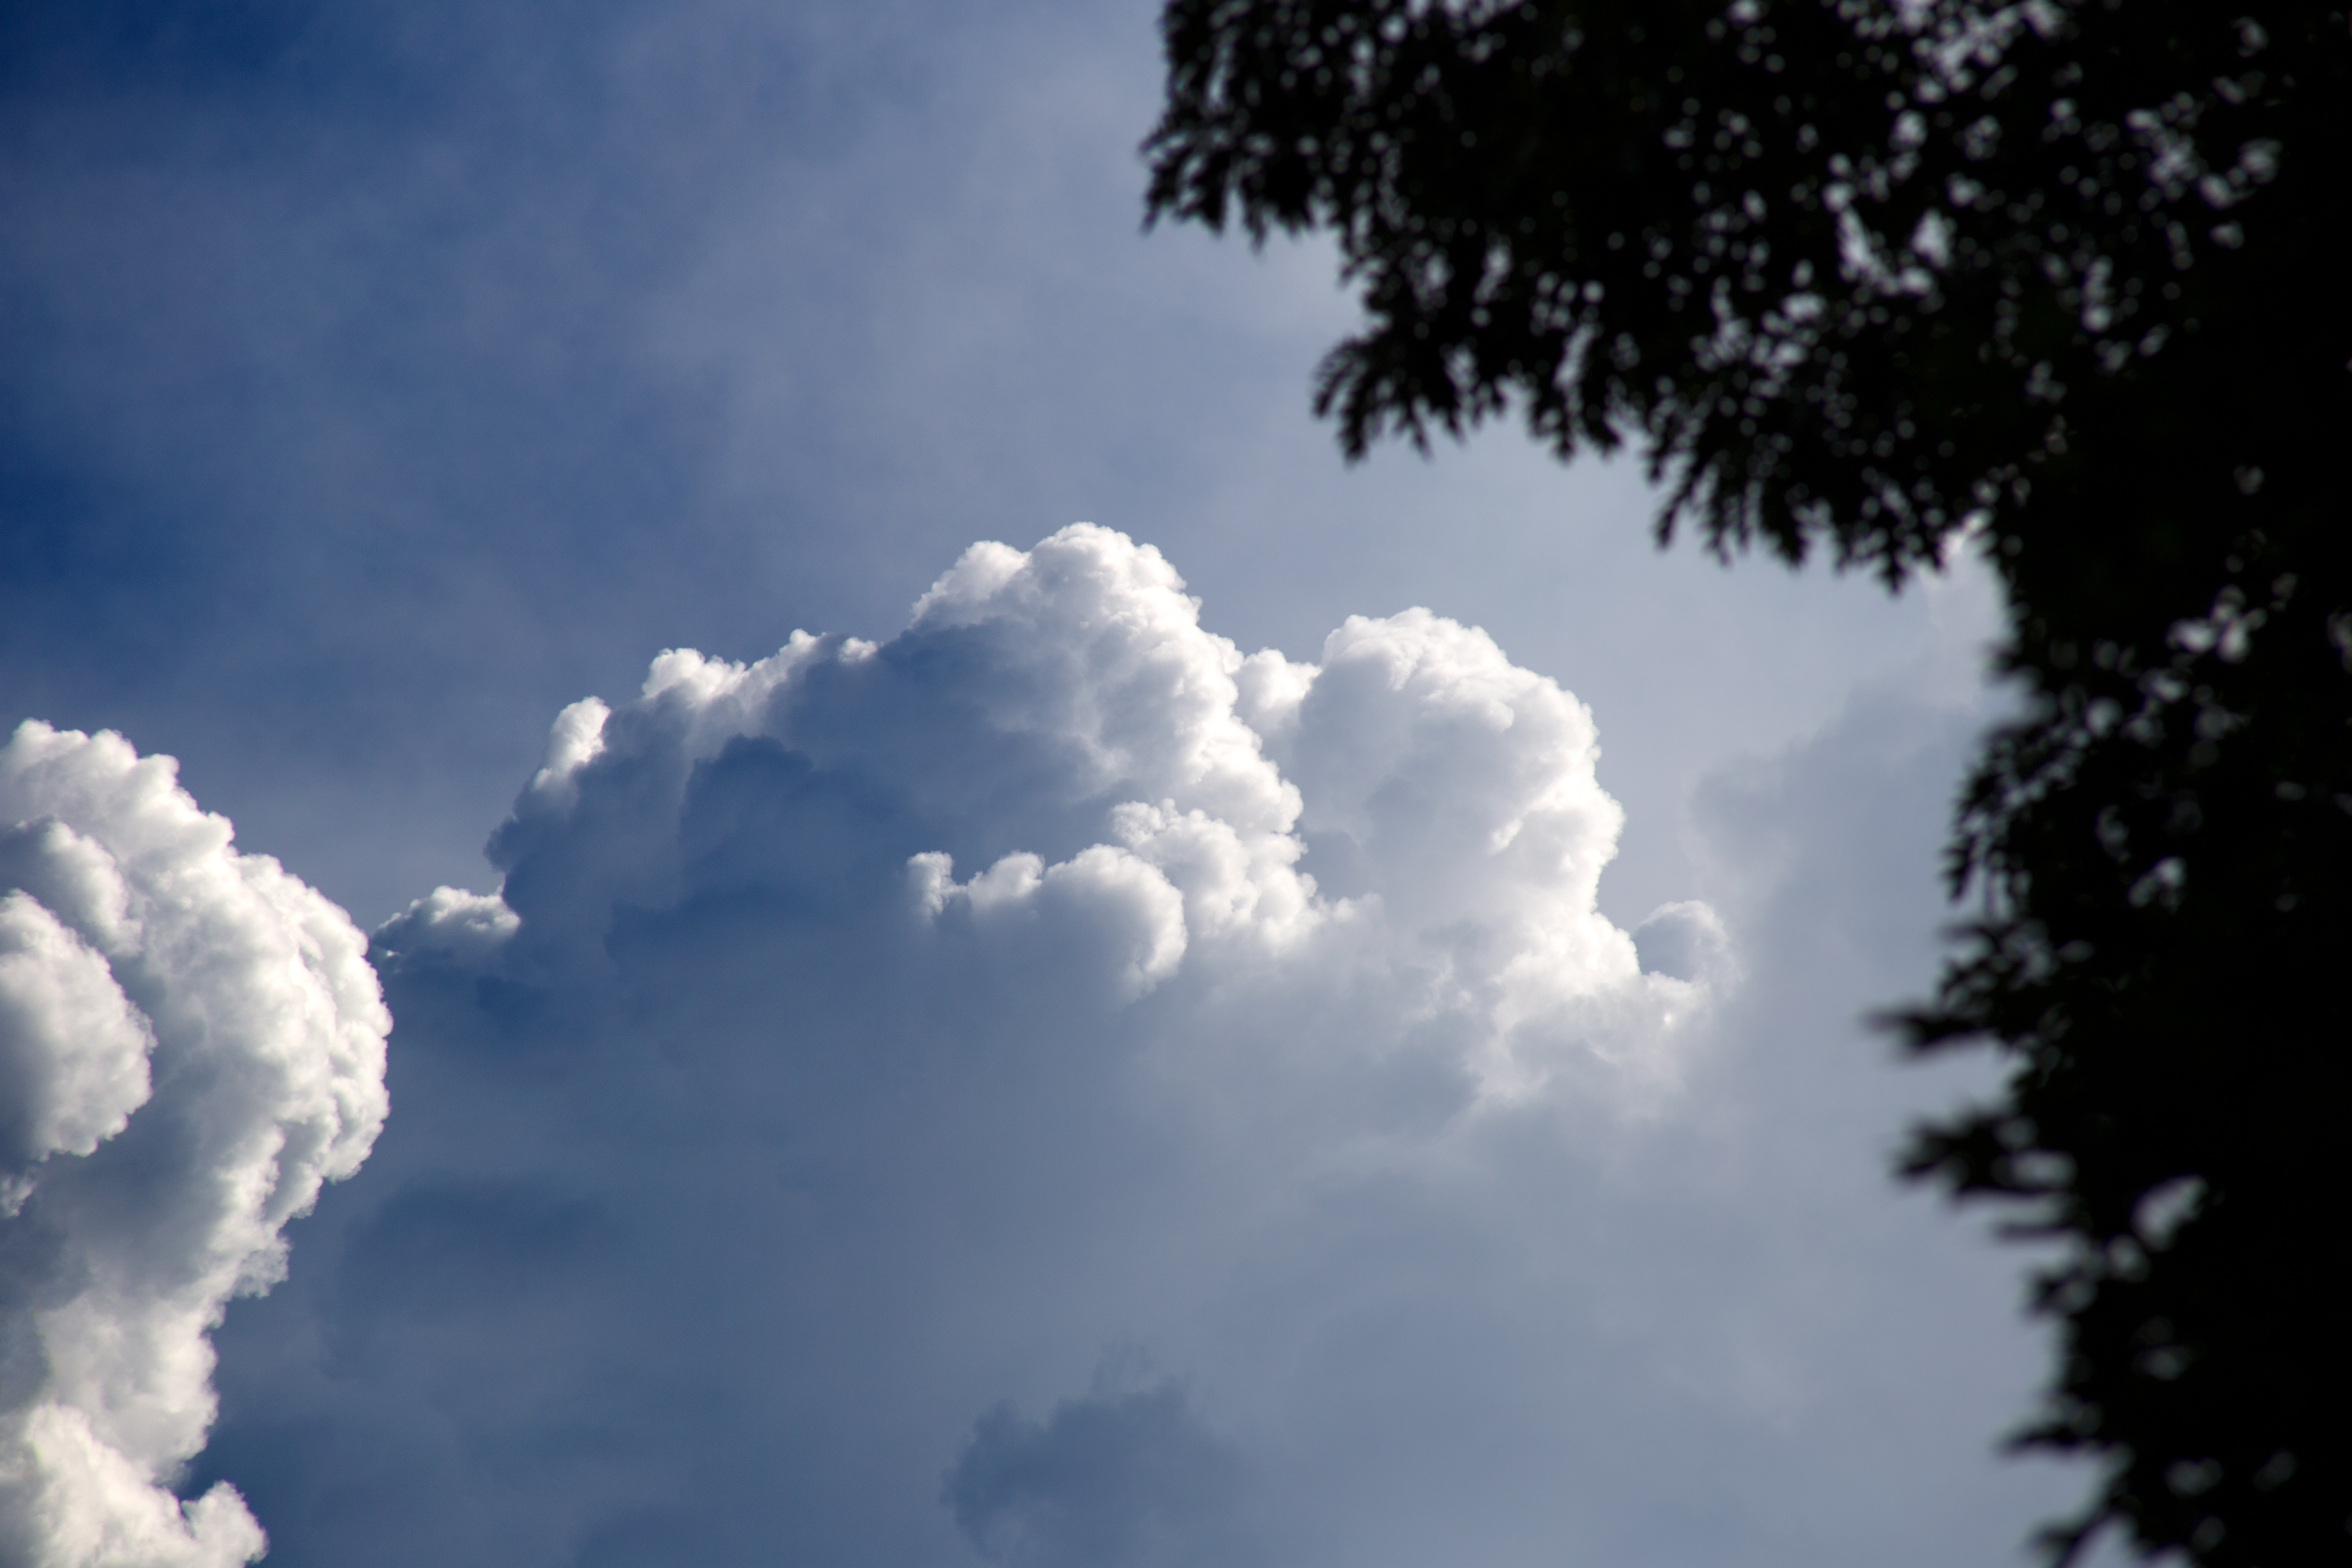
cloud, sky, atmosphere, nature, cumulus, tree, meteorological phenomenon, Tints and shades, electric blue, natural landscape